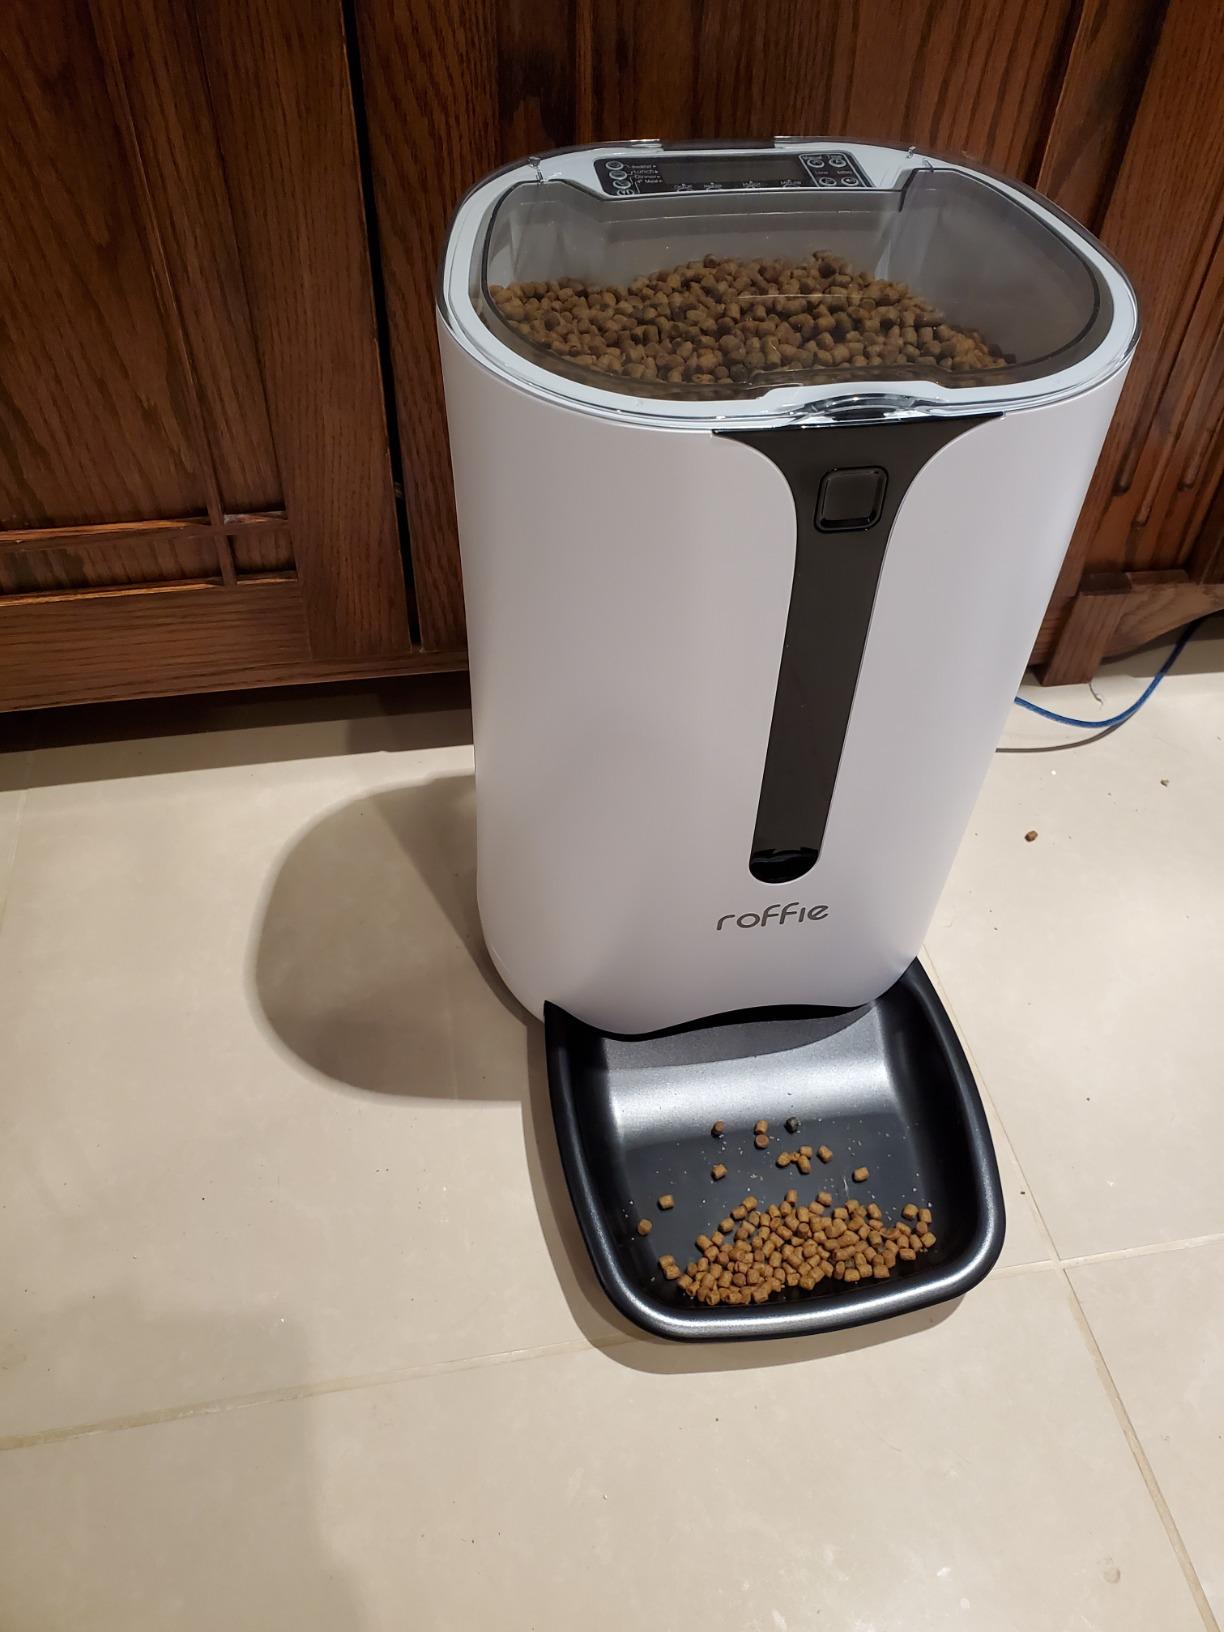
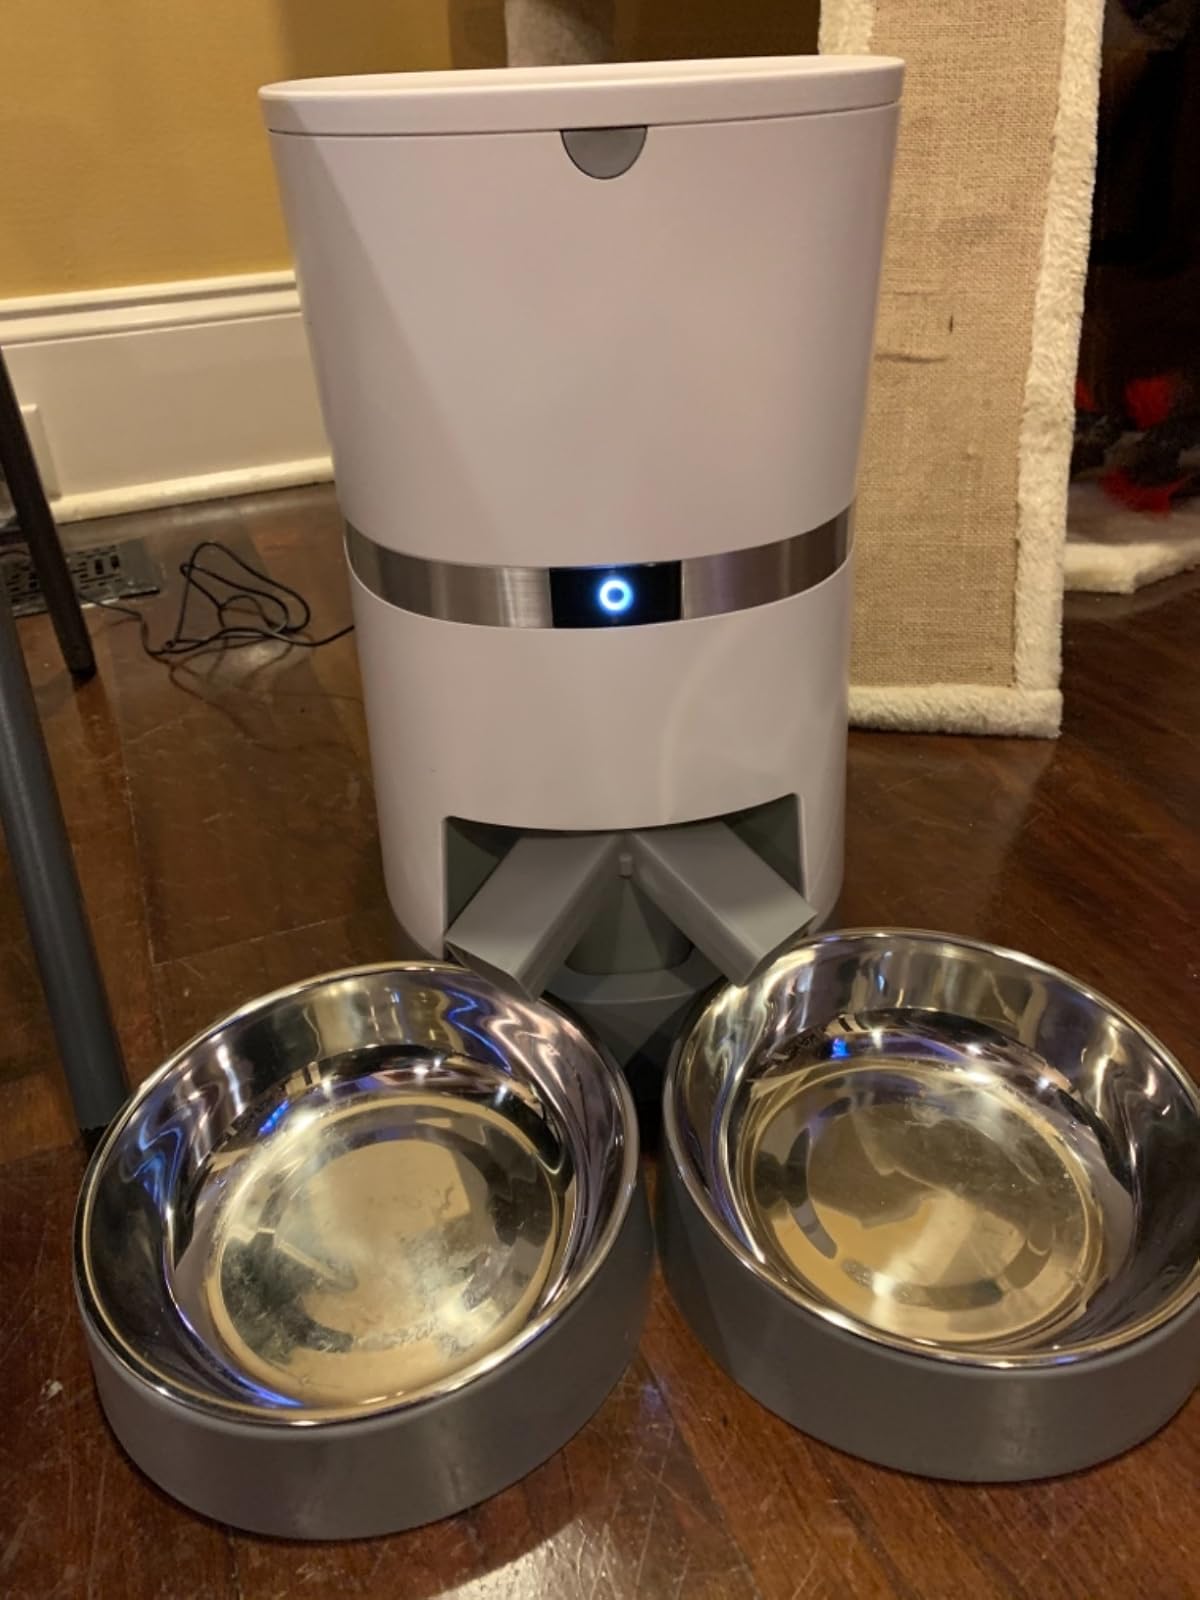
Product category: items_feeder
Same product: no